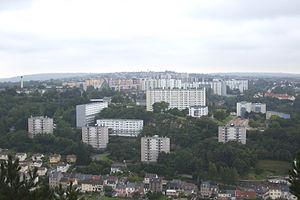
Cherbourg-Octeville est une ancienne commune française du département de la Manche. Résultant de la fusion des communes de Cherbourg et d'Octeville le 1ᵉʳ mars 2000, elle devient commune déléguée de Cherbourg-en-Cotentin, commune nouvelle créée le 1ᵉʳ janvier 2016 et issue de la fusion de Cherbourg-Octeville, Équeurdreville-Hainneville, La Glacerie, Querqueville et Tourlaville.